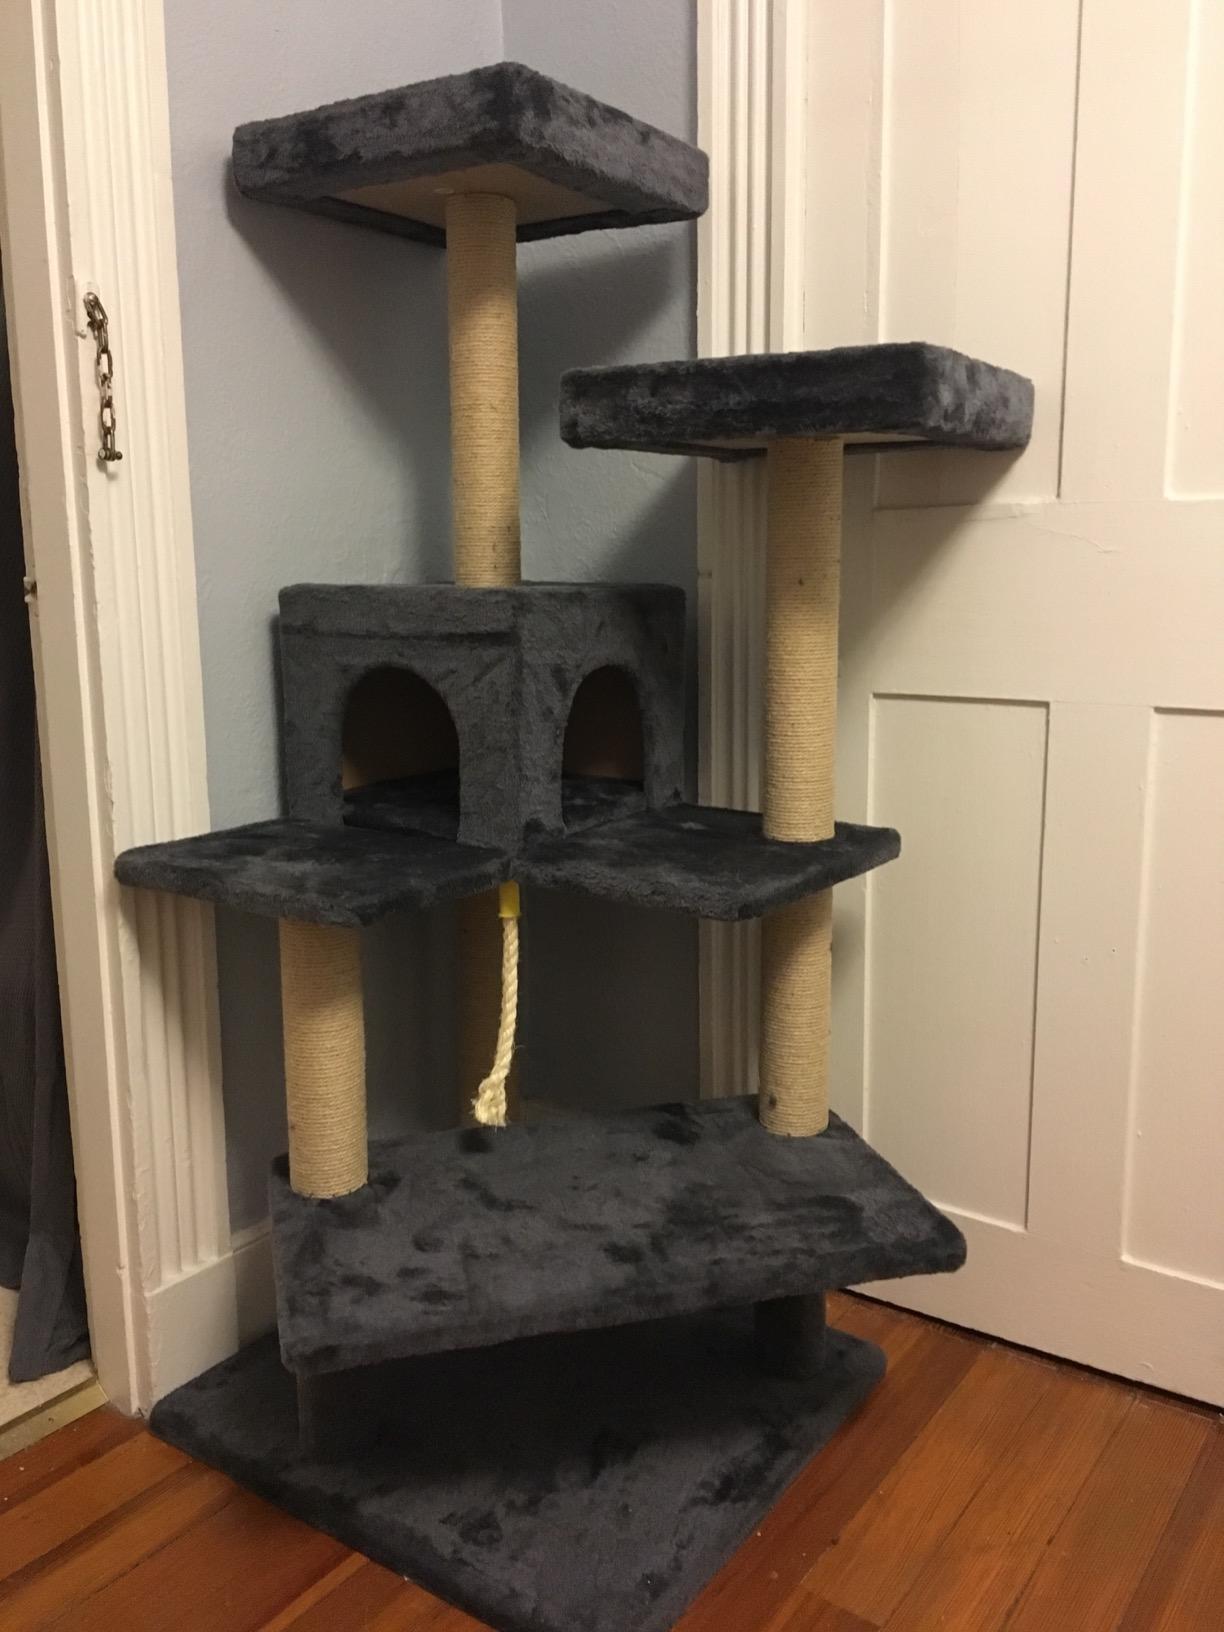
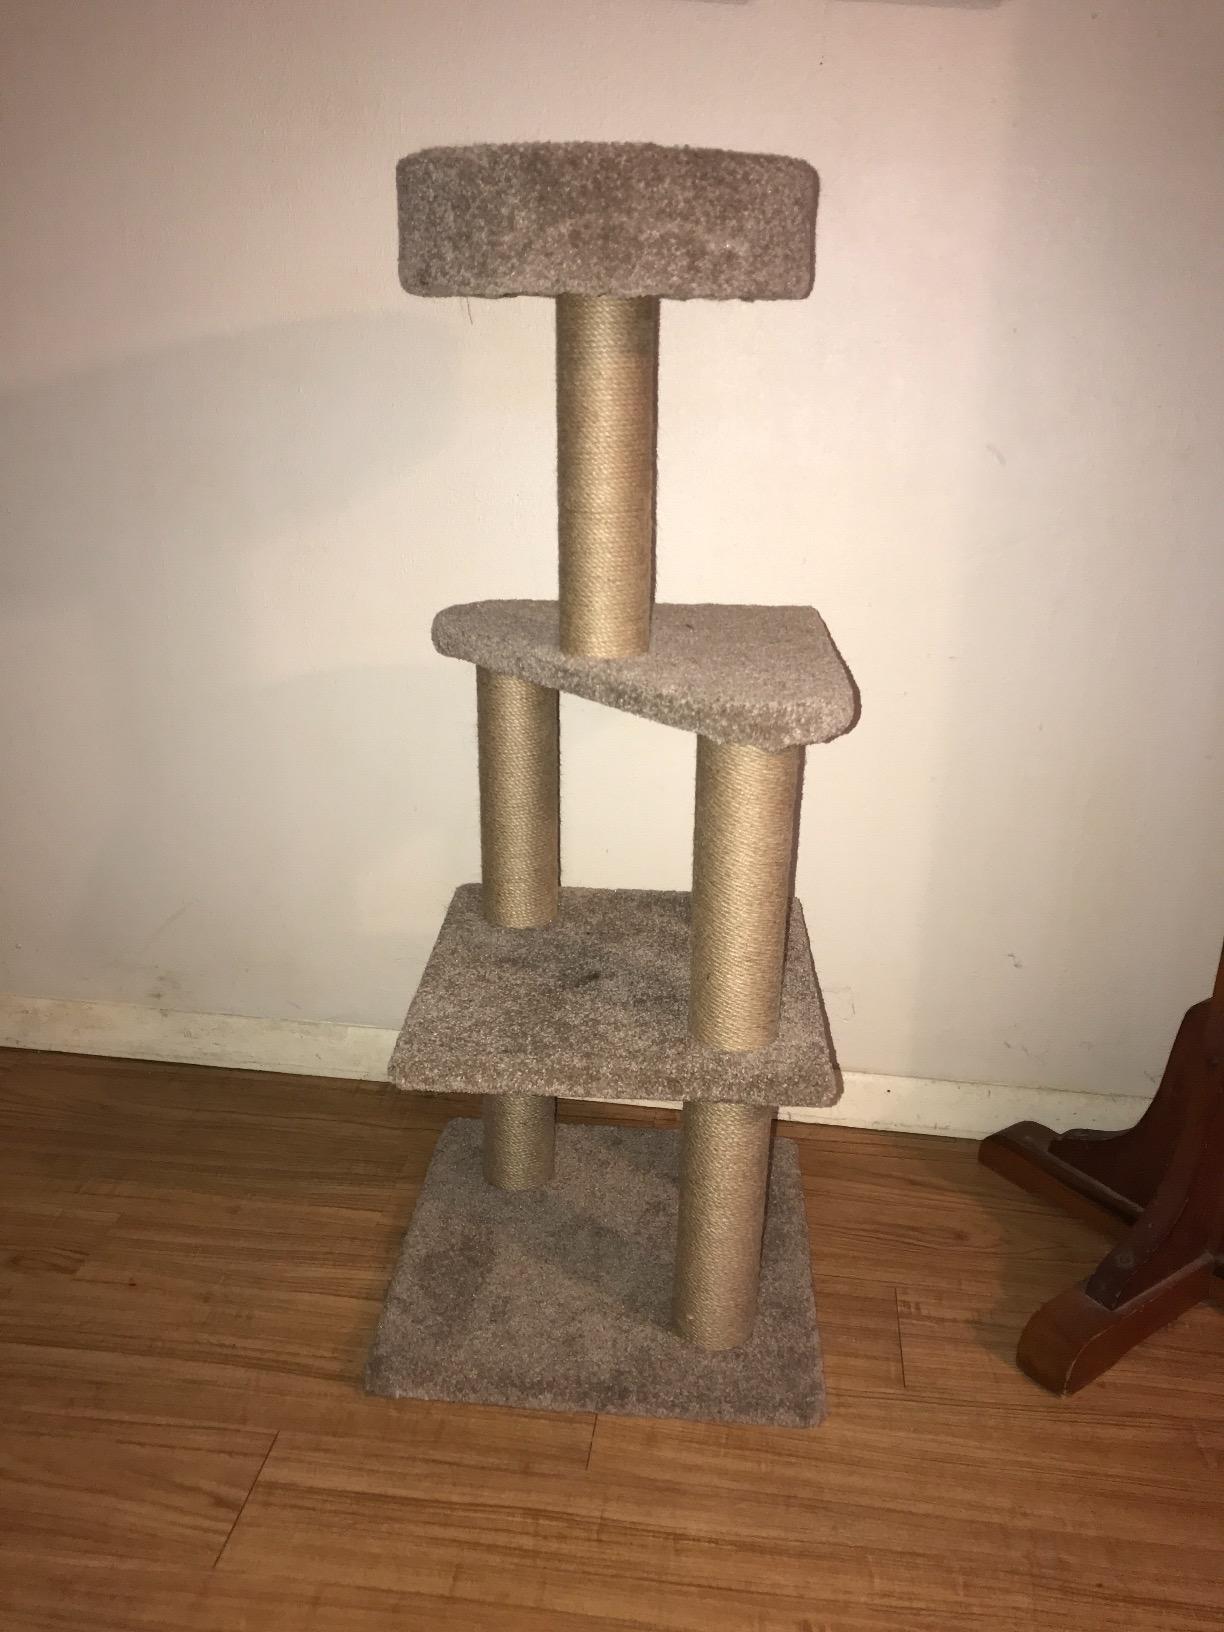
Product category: items_cat tree
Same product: no